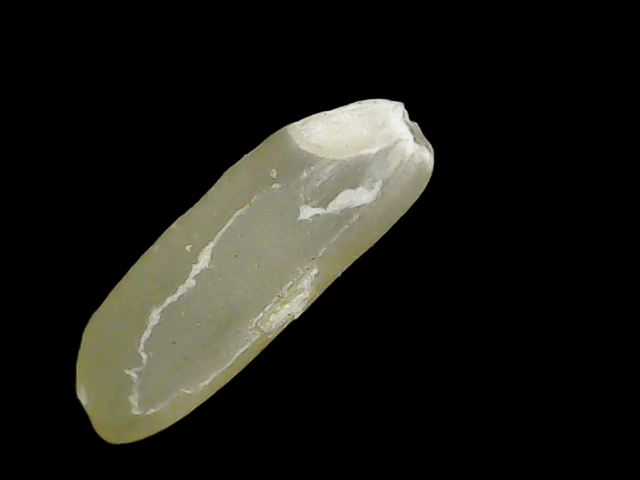
Rice variety: Binadhan11